Viv Richards

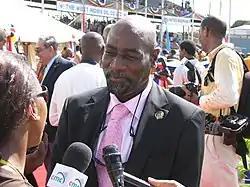
Richards being interviewed after a cricket match in 2006

Richards is a commentator on BBC's Test Match Special (TMS). He participated in Prince Edward of the United Kingdom's 1987 charity television special "The Grand Knockout Tournament". He was featured in the 2010 documentary movie "Fire in Babylon" and spoke about his experiences playing for the West Indies. Richards joined the Delhi Daredevils as their mentor in The Indian Premier League in 2013, and also mentored the Quetta Gladiators in the 2016, 2017, 2018, 2019, 2020, and 2022 Pakistan Super League.